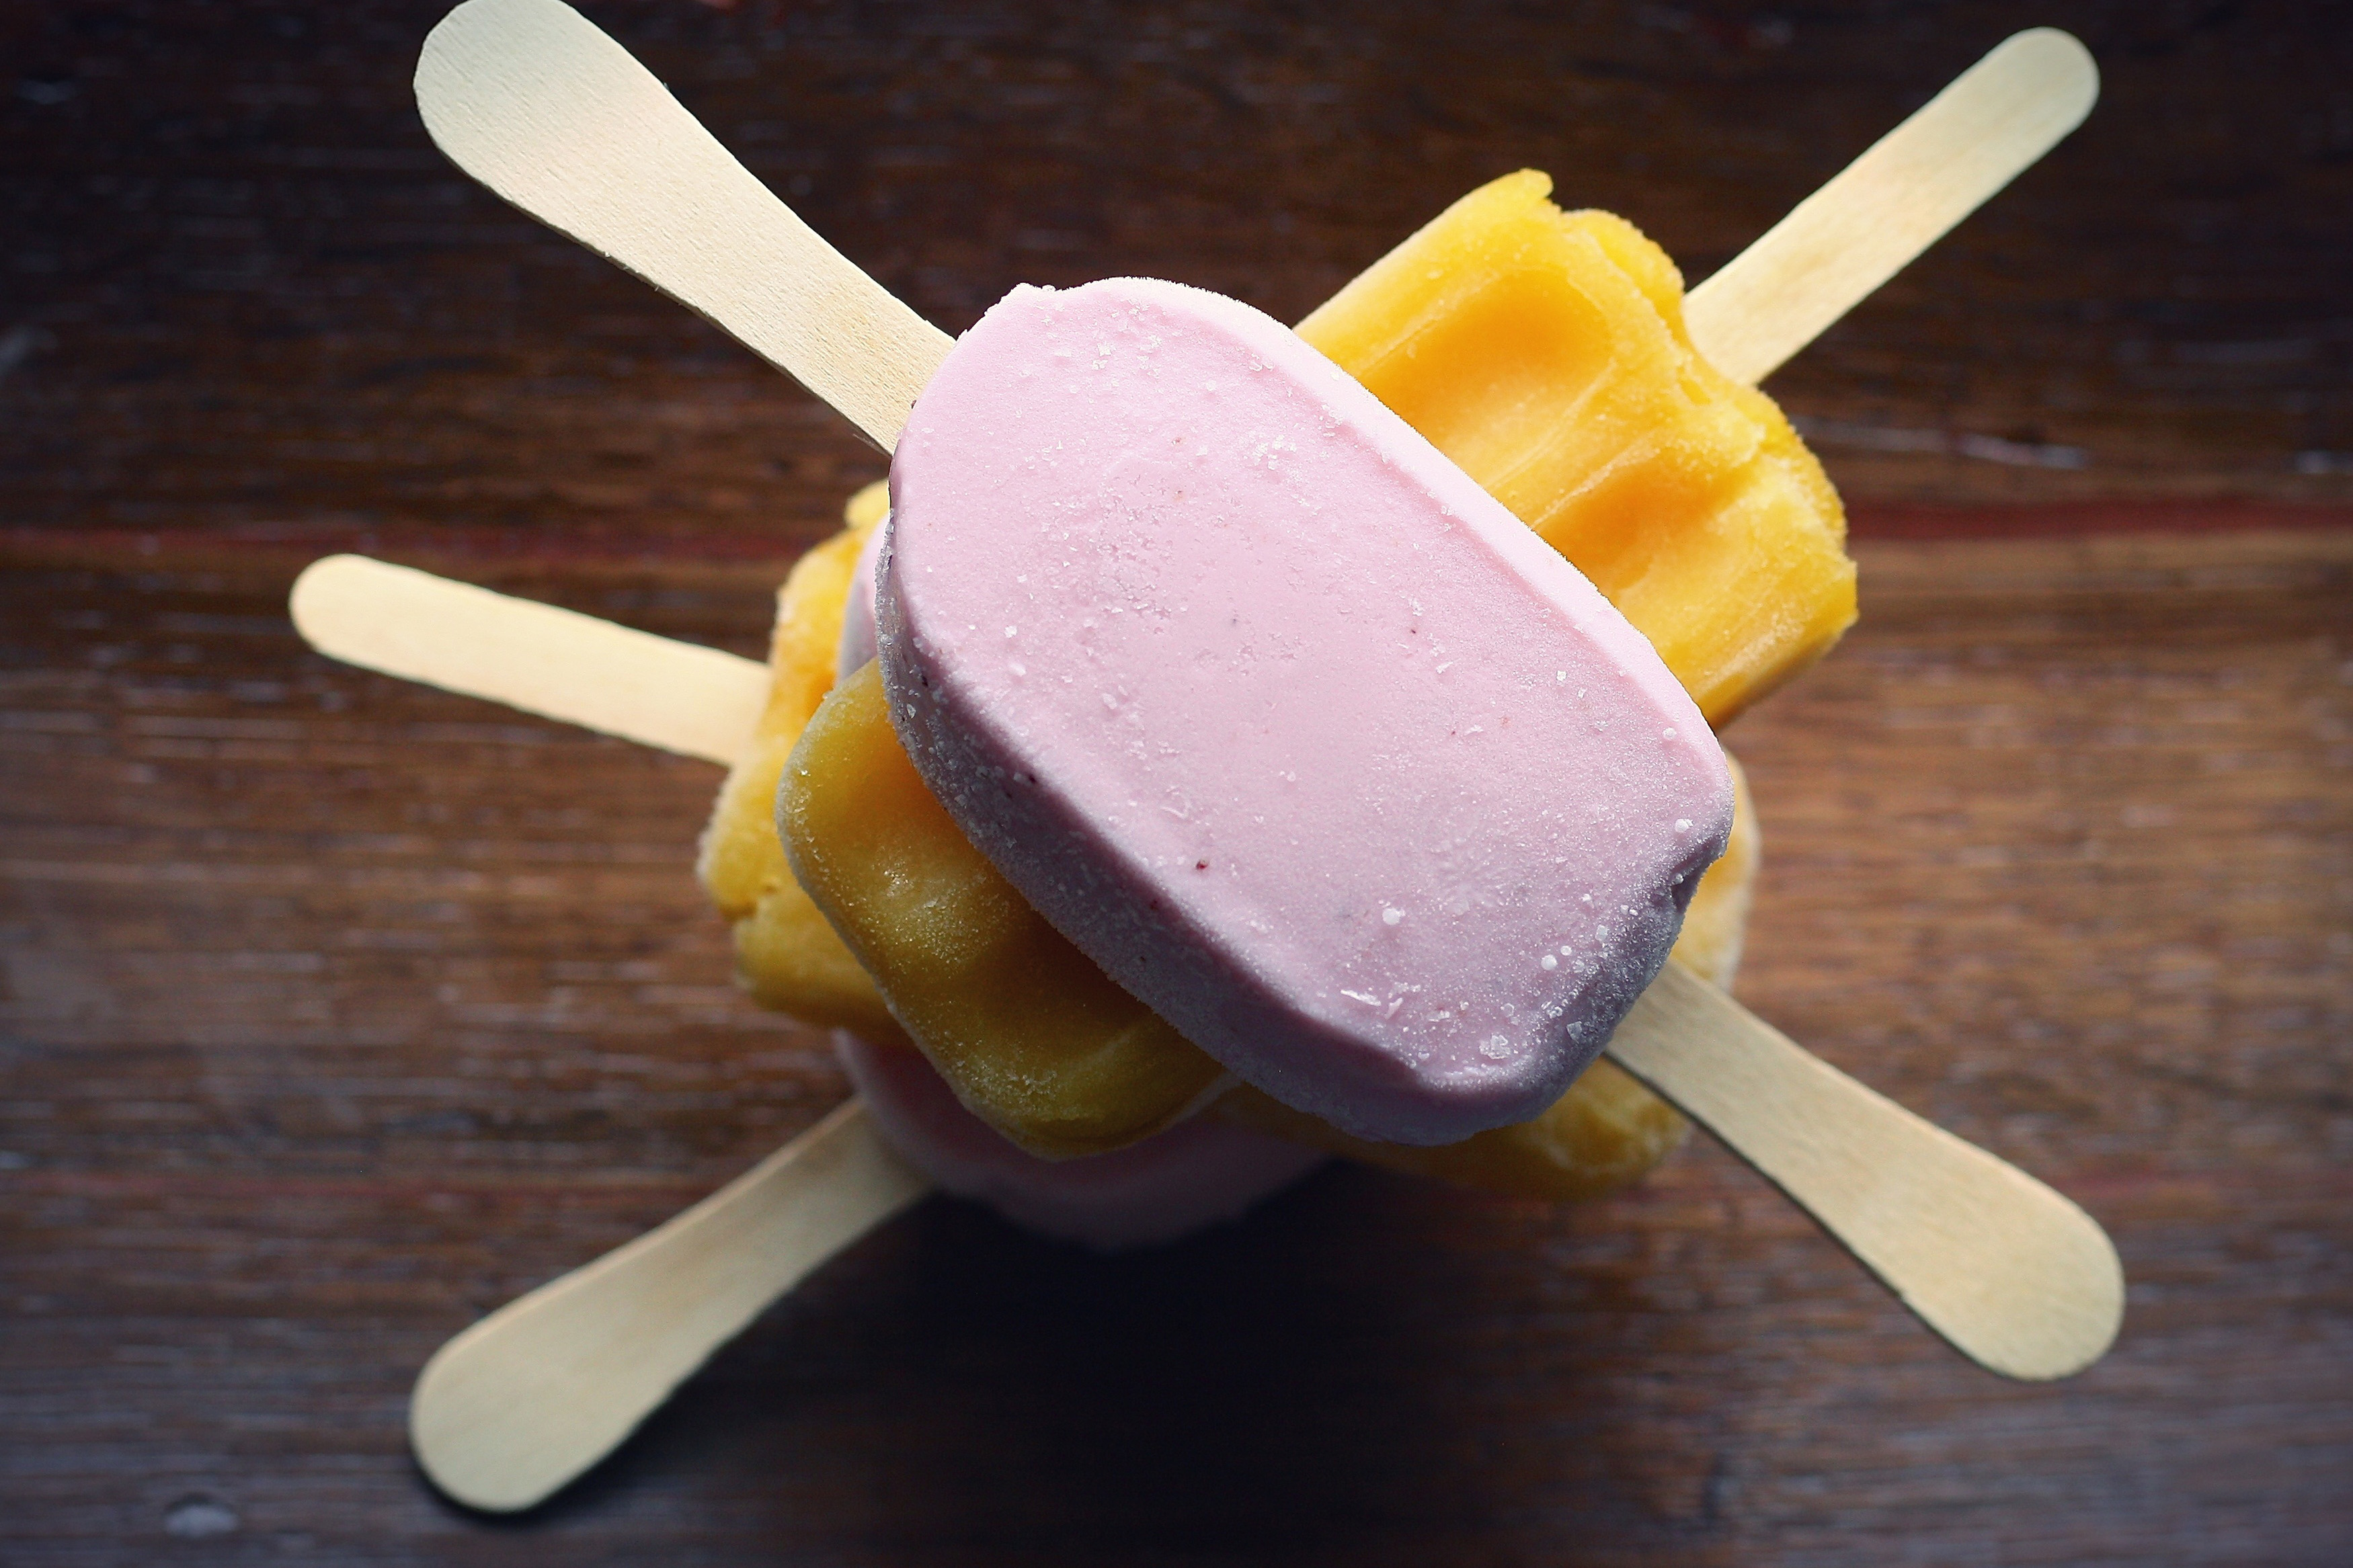
frozen dessert, food, ice pop, ice cream, dessert, dairy, sweetness, gelato, cuisine, american food, ingredient, sorbetes